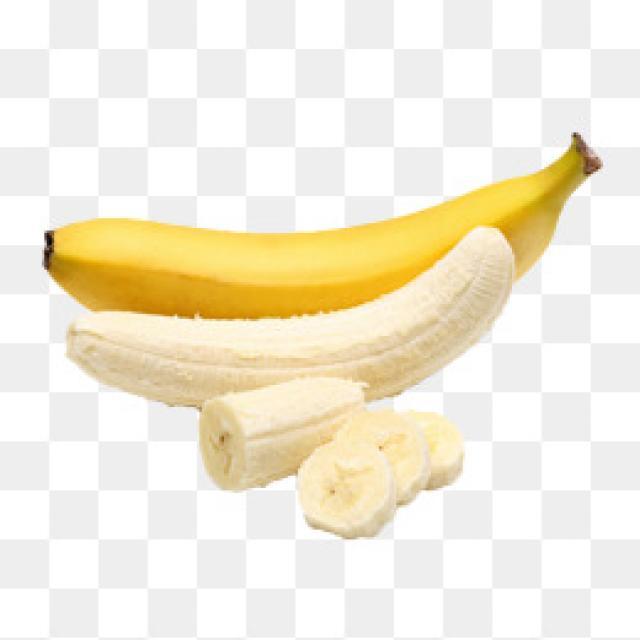
Label: bananas